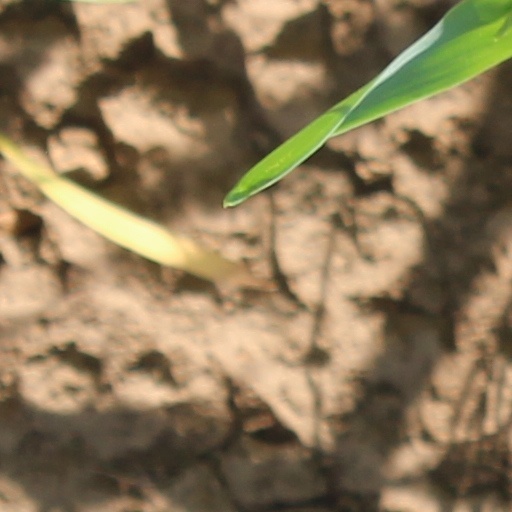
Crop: wheat